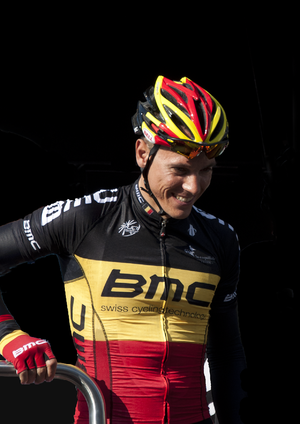
La 67ᵉ édition du Circuit Het Nieuwsblad a eu lieu le 25 février 2012. Elle a été remportée lors d'un sprint à trois par le Belge Sep Vanmarcke devant son compatriote Tom Boonen et l'Espagnol Juan Antonio Flecha.